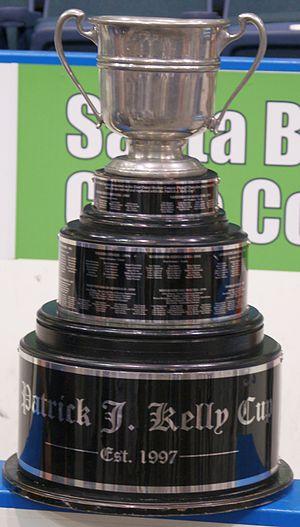
La Coupe Kelly est une récompense de hockey sur glace qui est remise chaque année au vainqueur des séries éliminatoires de l'ECHL.